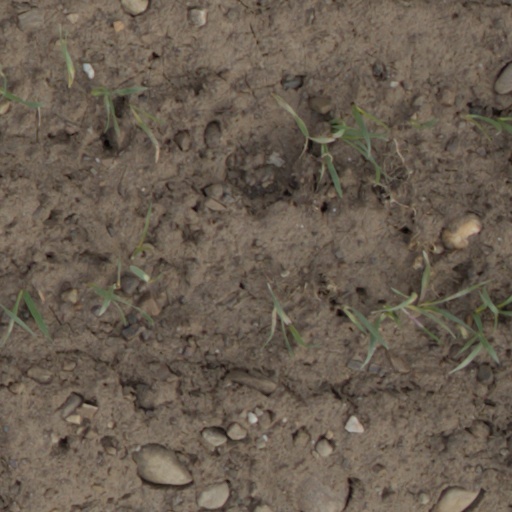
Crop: wheat